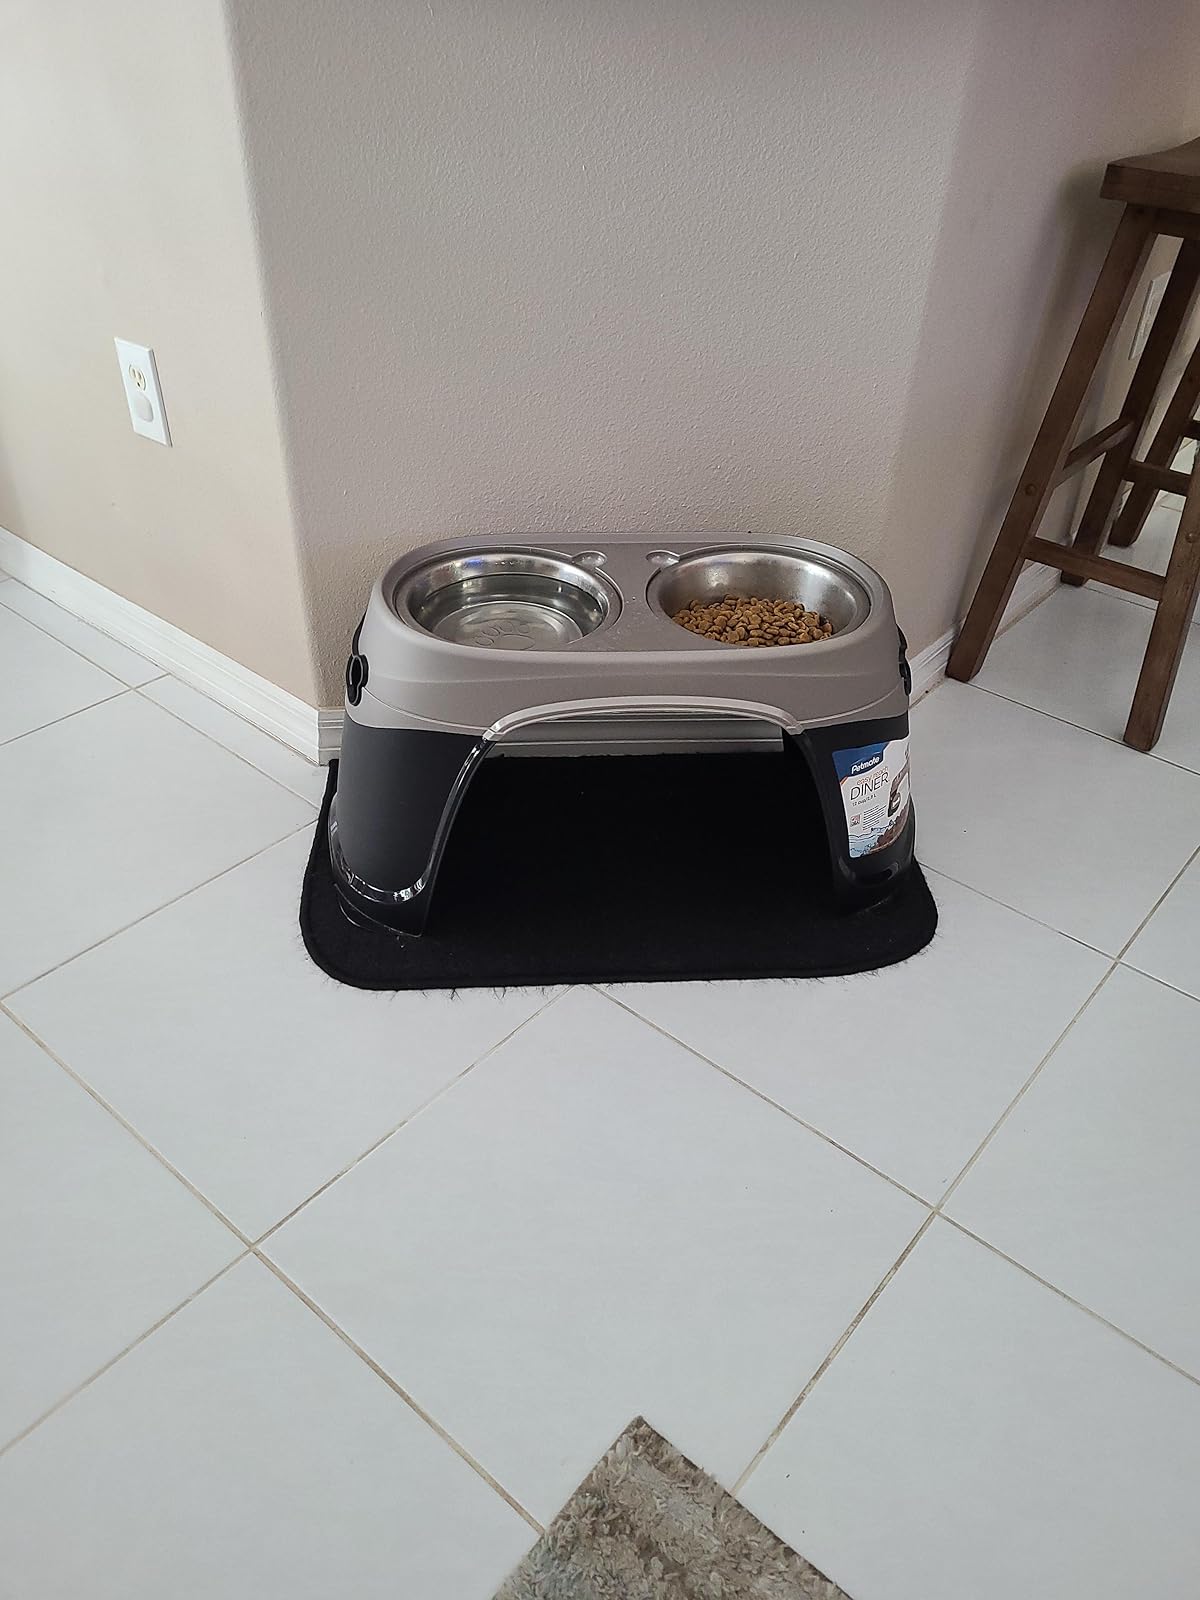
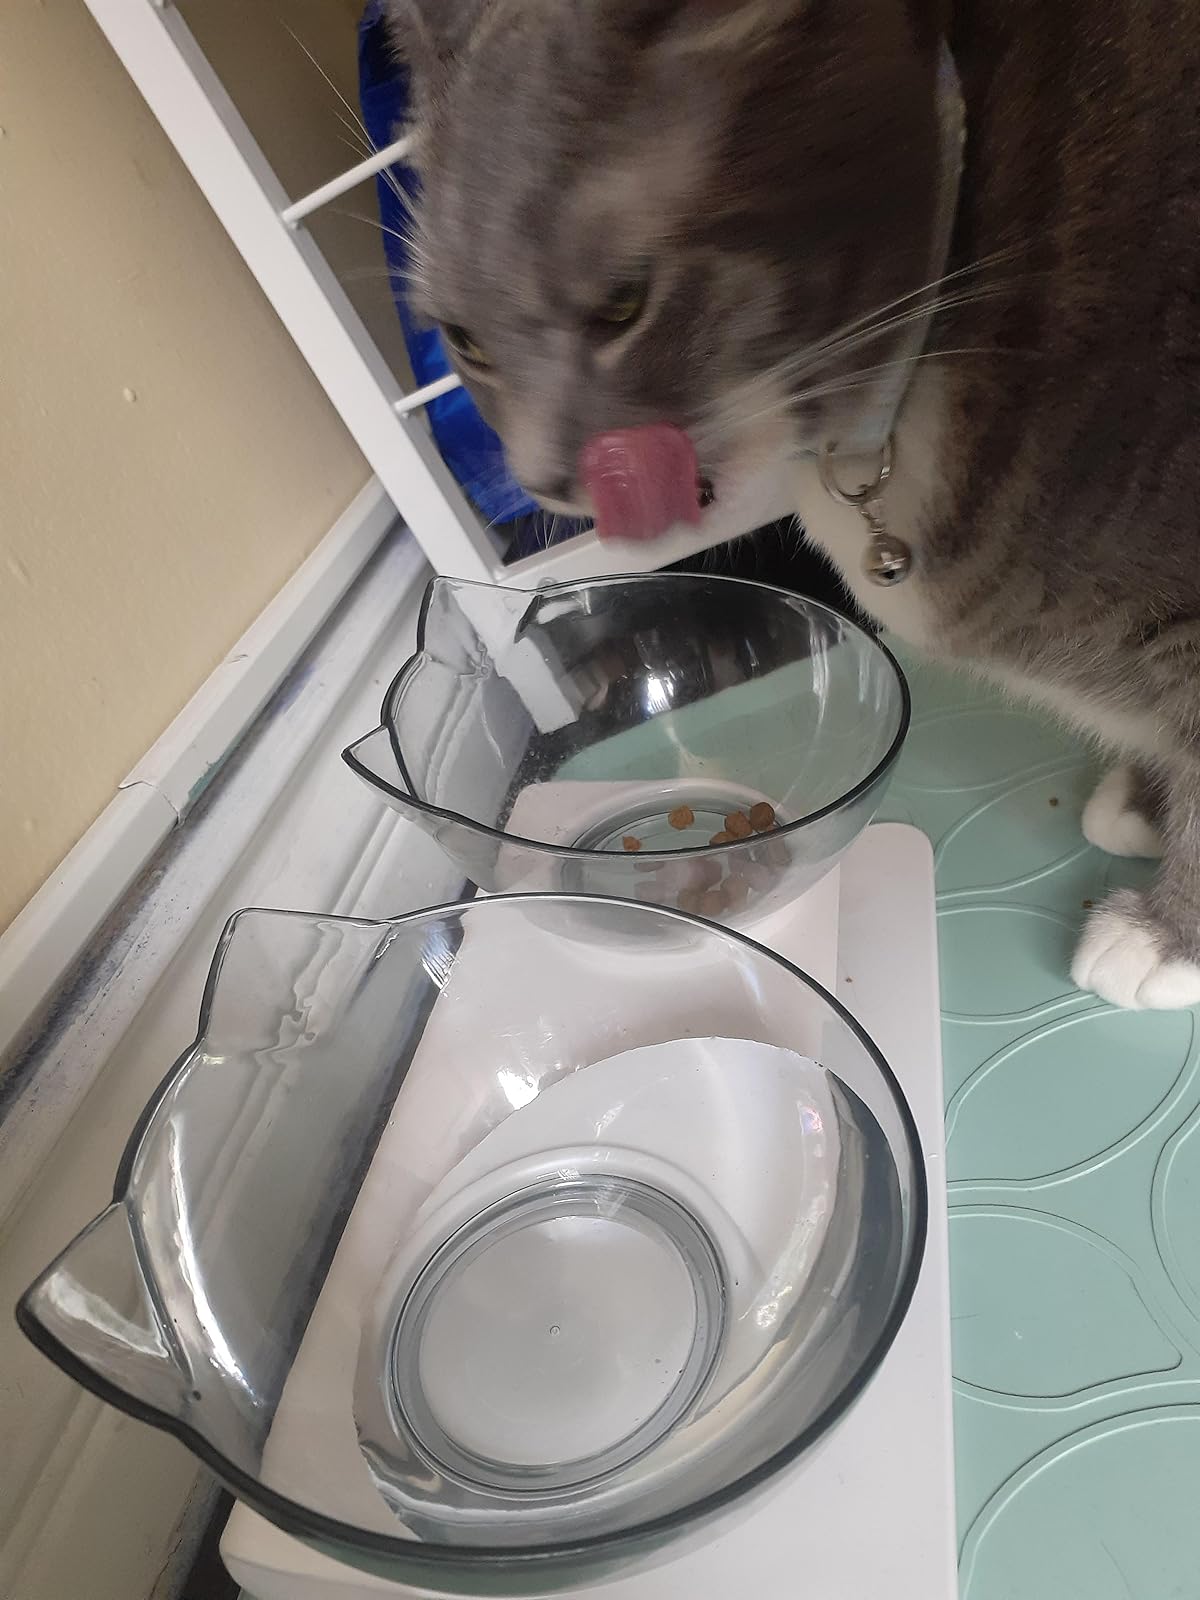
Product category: items_bowl
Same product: no